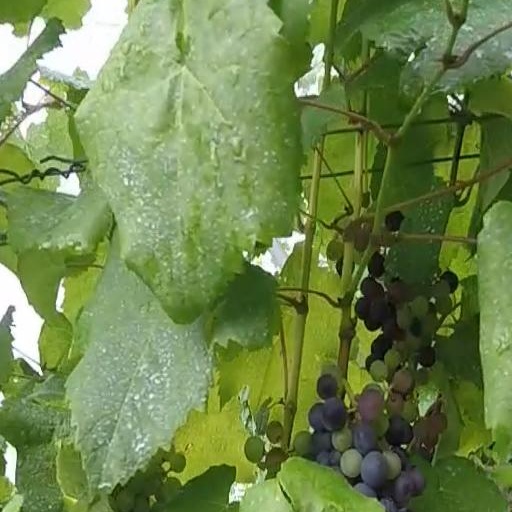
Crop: grape